Ecohouse

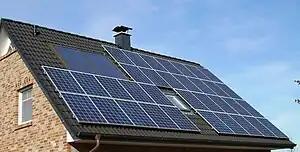
Electricity-generating solar panels on roof

Buildings use up enormous amounts of energy. Home energy as well contributes to global warming. According to The Energy Information Administration, home energy contributes to 21% of all greenhouse gases in the United States alone. In construction as well, 48% of greenhouse gases is emitted. Some calculations make it as much as 70% of all the energy used when all that are well insulated and make the best use of natural light.